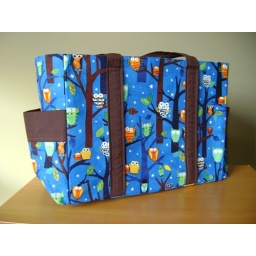
Diaper bag in Amy Schimler Forest Fun Owls Spring with brown accents and a green cotton lining